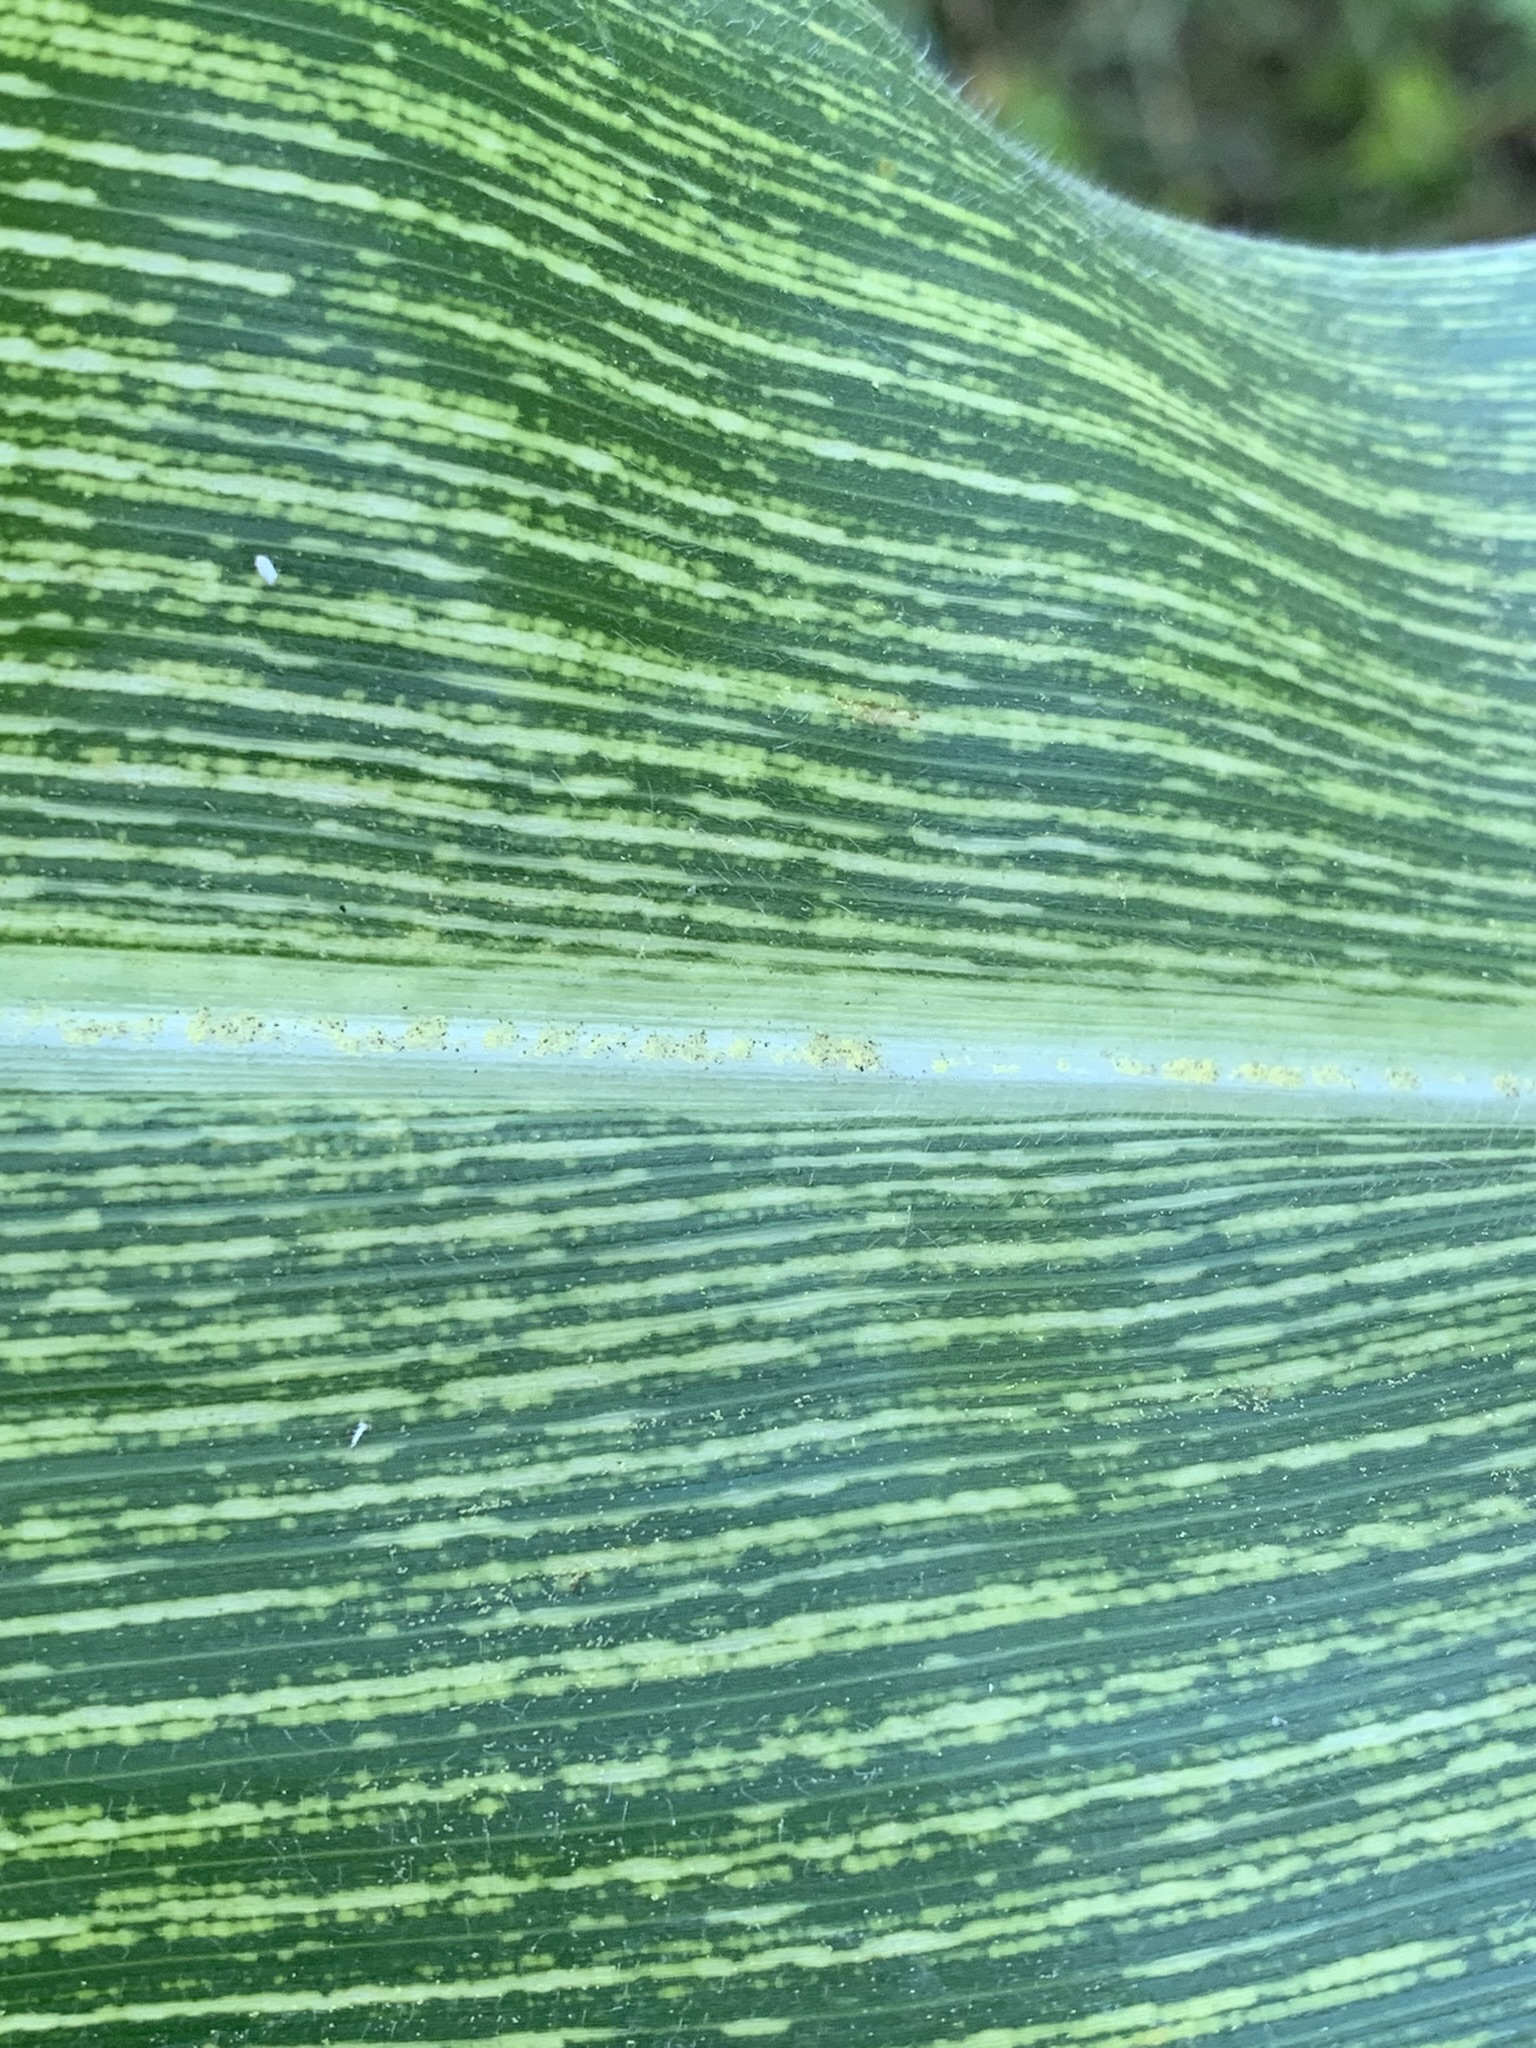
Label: MSV